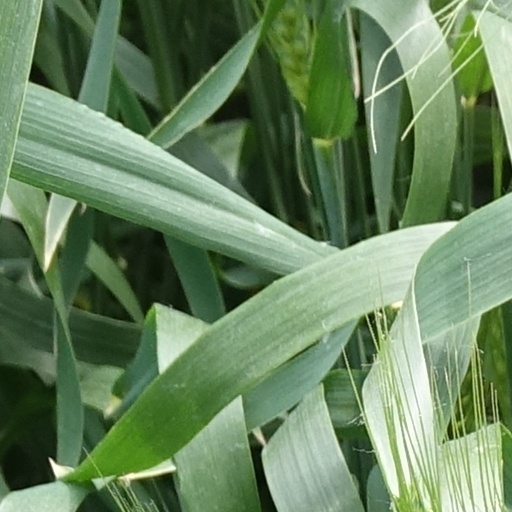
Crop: wheat